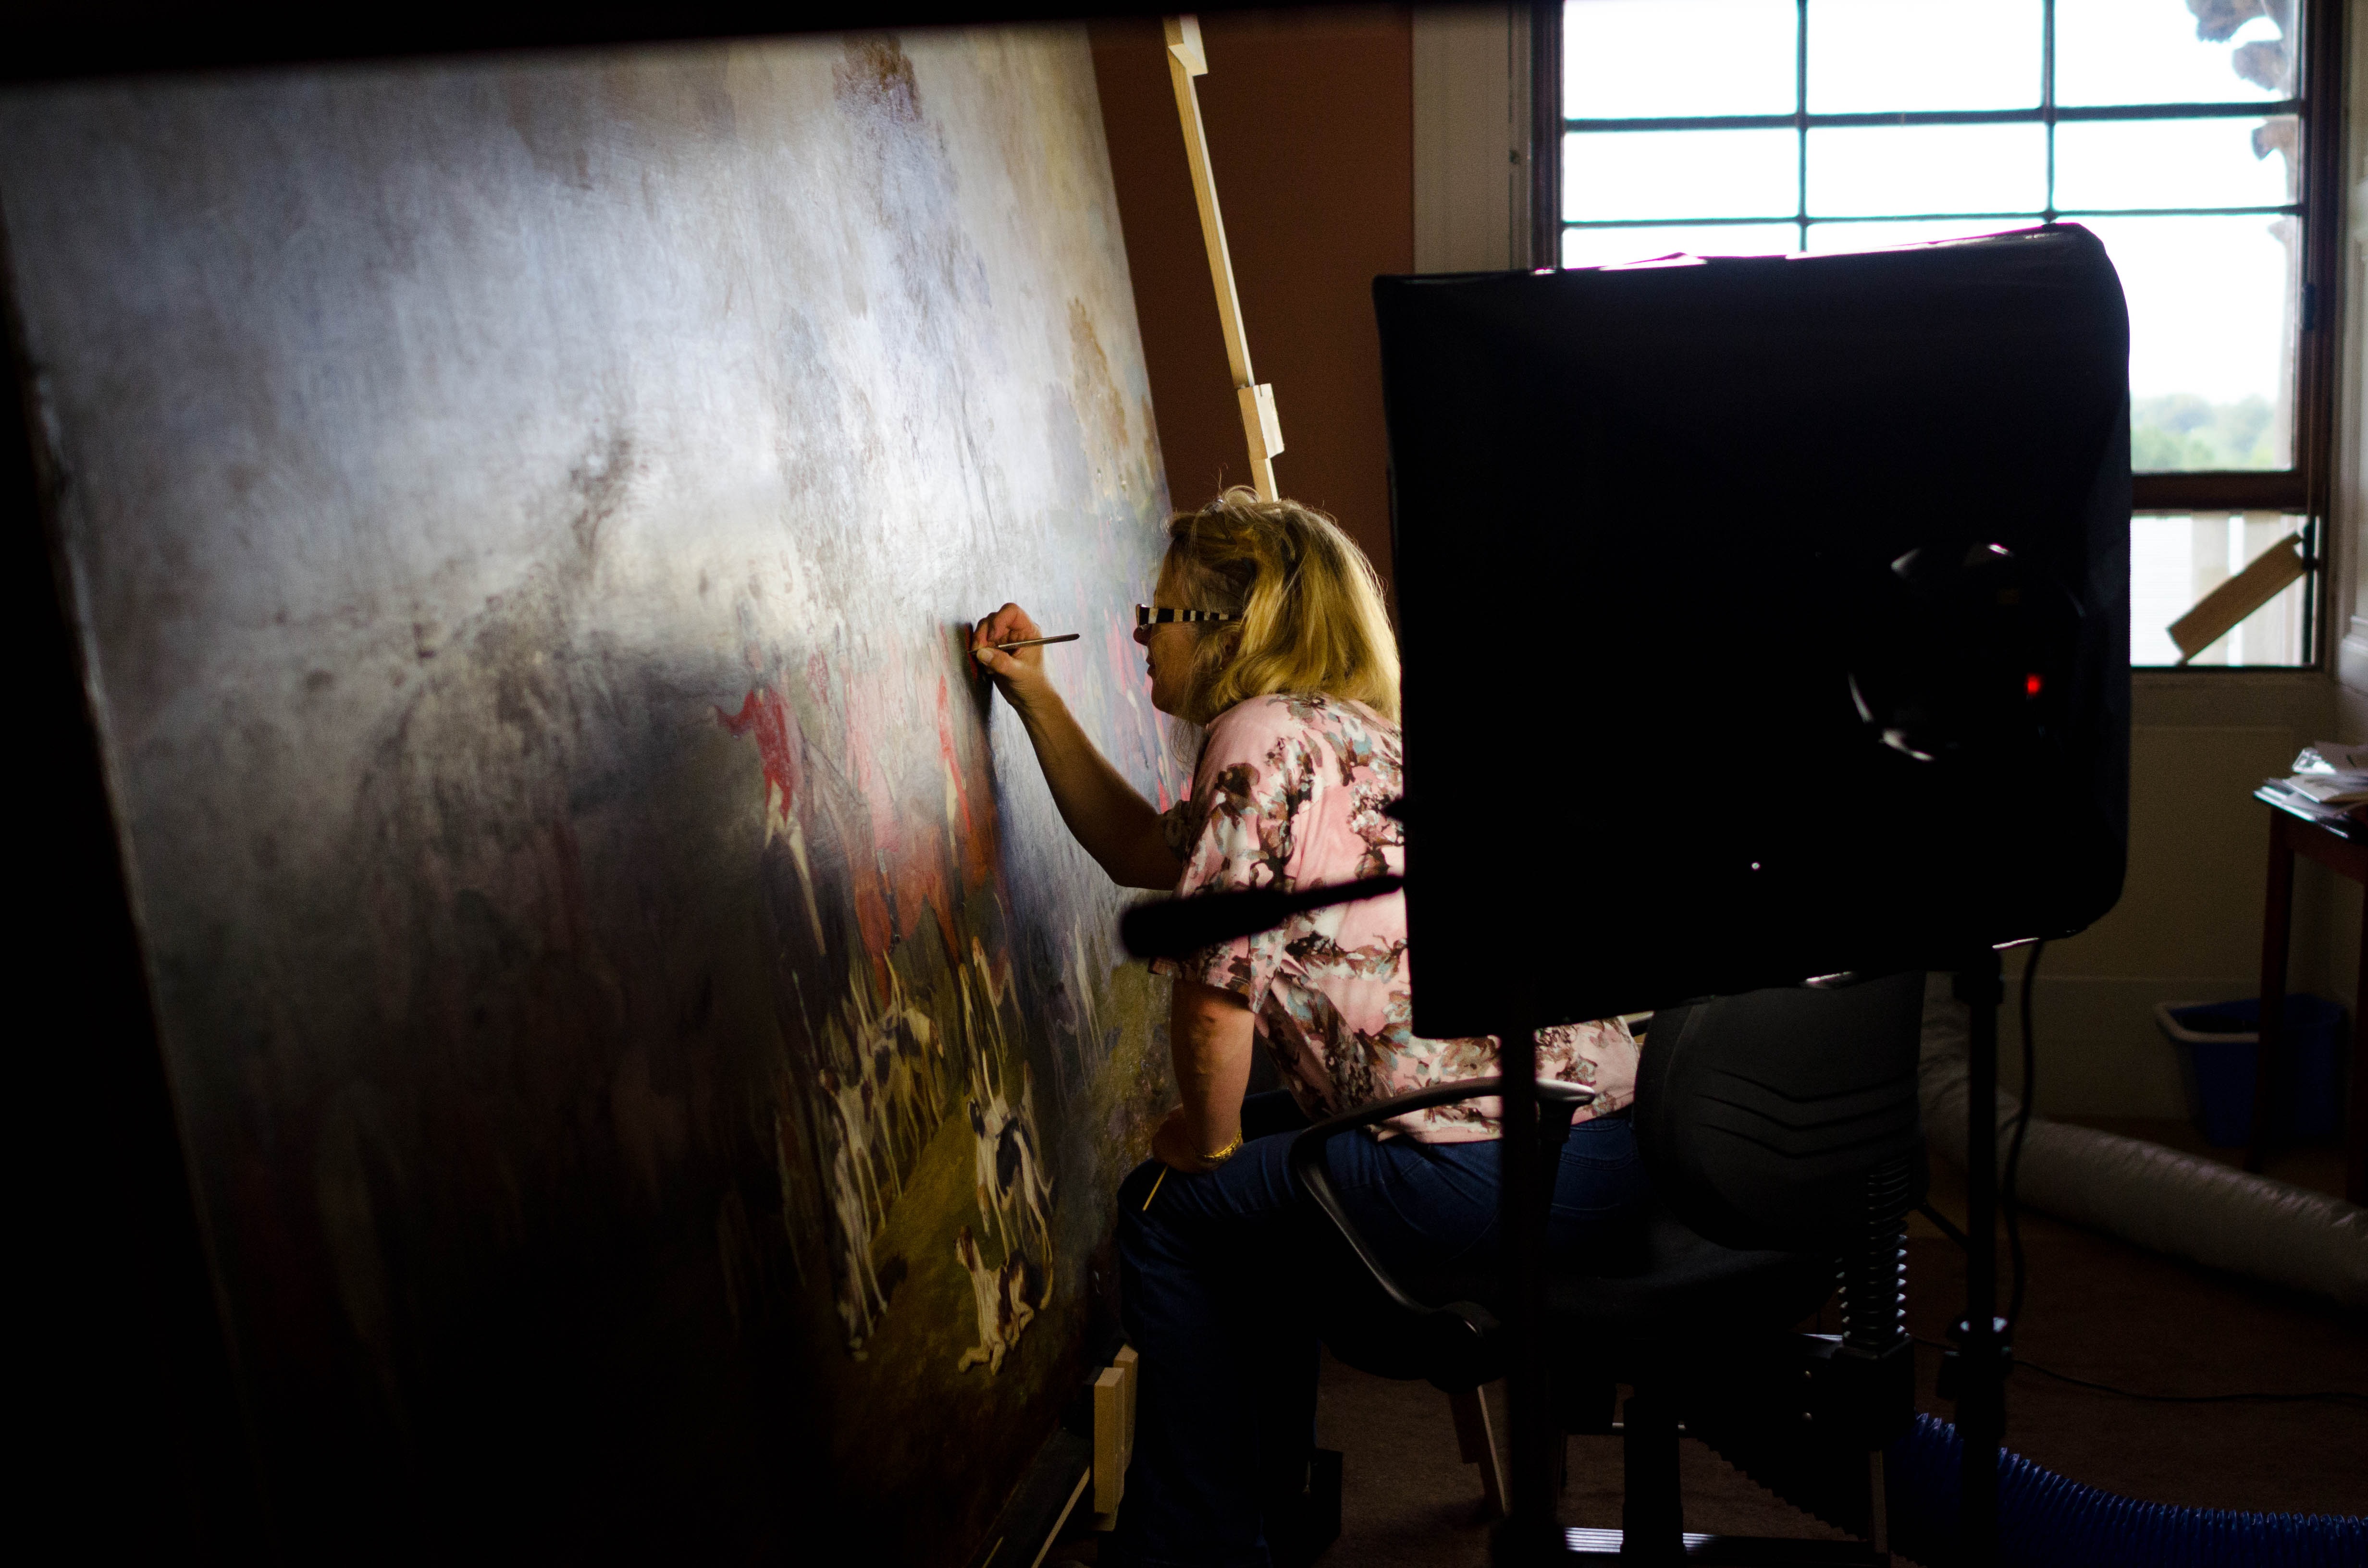
woman, female, color, artist, darkness, lady, artwork, painting, art, recording, picture, image, canvas, artist painting